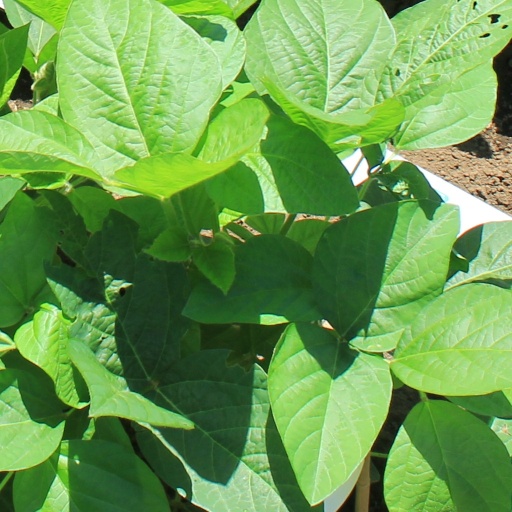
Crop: soybean